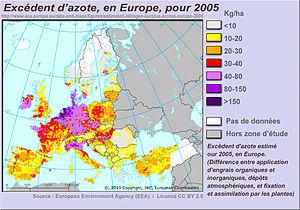
Excédent d'azote en Europe, pour 2005. Source: Commission européenne et Agence européenne de l'environnement (données mises à disposition en Licence CC by 2.5
L'azote est l'élément chimique de numéro atomique 7, de symbole N. C'est la tête de file du groupe des pnictogènes.
L’agriculture est un processus par lequel les êtres humains aménagent leurs écosystèmes et contrôlent le cycle biologique d'espèces domestiquées, dans le but de produire des aliments et d'autres ressources utiles à leurs sociétés. Elle désigne l’ensemble des savoir-faire et activités ayant pour objet la culture des sols, et, plus généralement, l’ensemble des travaux sur le milieu naturel permettant de cultiver et prélever des êtres vivants utiles à l’être humain.
Les engrais sont des substances organiques ou minérales, souvent utilisées en mélanges, destinées à apporter aux plantes des compléments d'éléments nutritifs, de façon à améliorer leur croissance, et à augmenter le rendement et la qualité des cultures. L'action consistant à apporter un engrais s'appelle la fertilisation. Les engrais font partie, avec les amendements, des produits fertilisants et plus généralement font partie des produits consommables de l'agrofourniture. La fertilisation se pratique en agriculture, horticulture, sylviculture et lors des activités de jardinage. Les engrais sont utilisés depuis l'Antiquité, où l'on ajoutait au sol, de façon empirique, les phosphates des os, calcinés ou non, l'azote des fumures animales et humaines, le potassium des cendres.